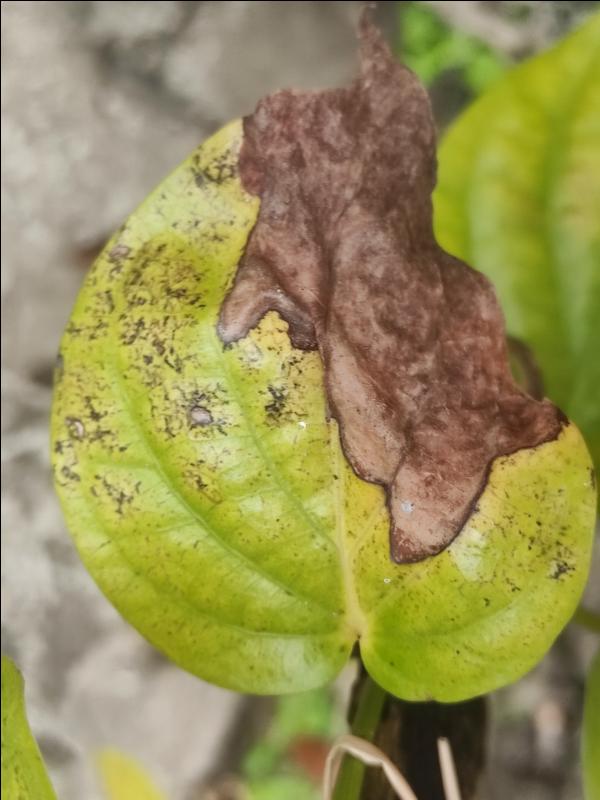
Label: Fungal_Brown_Spot_Disease